Killagan railway station

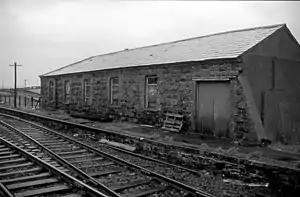
Killagan Station as viewed on 3 January 1996, the main station building has been removed, but the goods shed which was attached to the station, is still in use as a farmers storage shed.

Killagan railway station served the villages of Bellaghy and Killagan in County Antrim, Northern Ireland.